Travelling Post Office

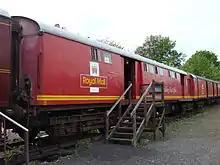
TPO at the Colne Valley Railway. Visible to the right of the Royal Mail logo is the letter box, for first class post only.

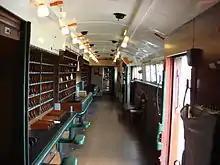
TPO interior

A Travelling Post Office (TPO) was a type of mail train used in Great Britain and Ireland where the post was sorted en route, used from 1830 to 1996, with non-TPO mail trains ending in 2024.